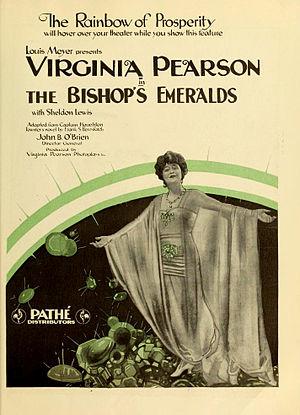
Virginia Pearson née Virginia Belle Pearson est une actrice et scénariste américaine du cinéma muet.